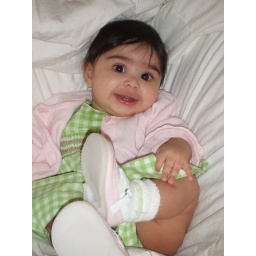
Look at my little pink and white shoes. I am the best dressed baby in my town!